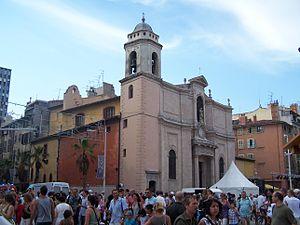
Cet article détaille les différents quartiers de la ville de Toulon, en région Provence-Alpes-Côte d'Azur, dans le département du Var.